List of Olympic men's ice hockey players for Canada

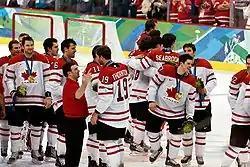
Members of the gold medal-winning Canadian men's ice hockey team at the 2010 Winter Olympics.

Men's ice hockey tournaments have been staged at the Olympic Games since 1920. The men's tournament was introduced at the 1920 Summer Olympics, and permanently added to the Winter Olympic Games in 1924. Canada has participated in 23 of 25 tournaments, sending 44 goaltenders and 348 skaters.